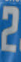
Number: 2